Kyle Whittingham

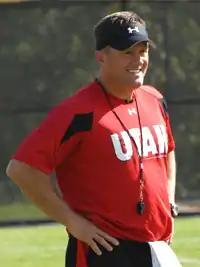
Whittingham in 2010

Kyle David Whittingham (born November 21, 1959) is an American college football coach and former player. He currently serves as the head football coach at the University of Utah, a position he has held since 2005, and he is the all-time leader in wins for the Utah Utes. Prior to becoming the head coach at Utah, Whittingham served as Utes defensive coordinator for ten seasons. He won AFCA Coach of the Year and the Paul "Bear" Bryant Award in 2008 after leading the 2008 Utah Utes football team to an undefeated season and a win in the 2009 Sugar Bowl over the 2008 Alabama Crimson Tide football team. He and Oklahoma State's Mike Gundy are the second longest tenured FBS coaches (with one school), trailing only Kirk Ferentz.